A Way to See in the Dark

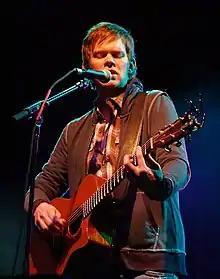
Gray performing in September 2011

Petersen of New Release Tuesday said the album is "not only one of the finest albums of 2011, but also one of the most complete albums, song for song, that I have heard from a Christian artist since Andrew Peterson's "Love and Thunder"."